Kink instability

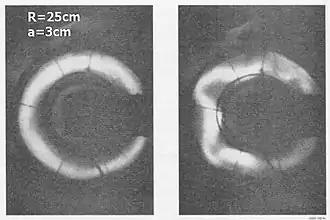
One of the earliest photos of the kink instability in action - the 3 by 25 cm pyrex tube at Aldermaston.

A kink instability (also known as a kink oscillation or kink mode) is a current-driven plasma instability characterized by transverse displacements of a plasma column's cross-section from its center of mass without any change in the characteristics of the plasma. It typically develops in a thin plasma column carrying a strong axial current which exceeds the Kruskal–Shafranov limit and is sometimes known as the Kruskal–Shafranov (kink) instability, named after Martin David Kruskal and Vitaly Shafranov.